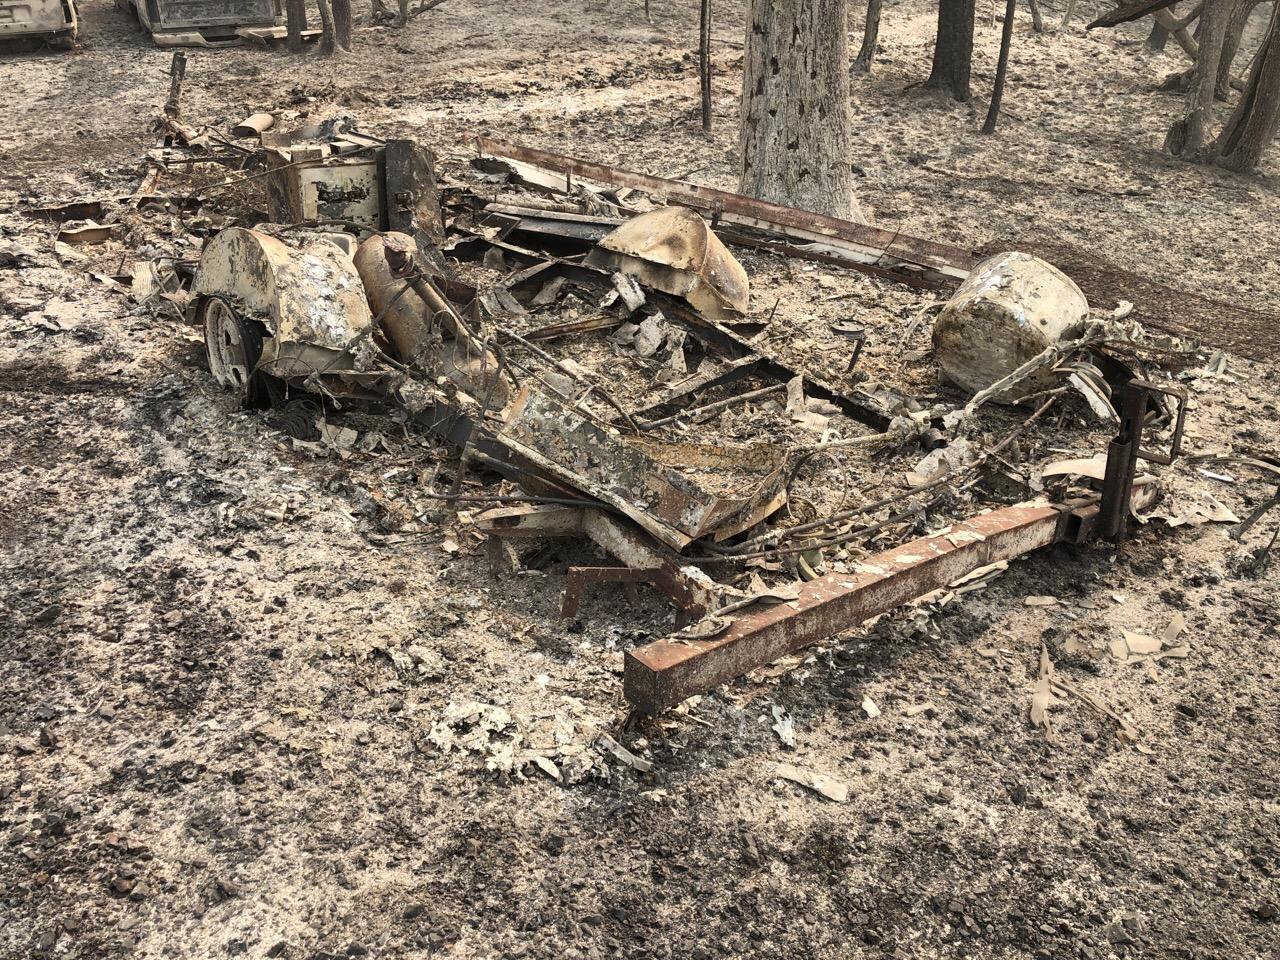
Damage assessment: destroyed